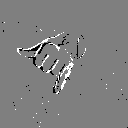
ASL letter: j